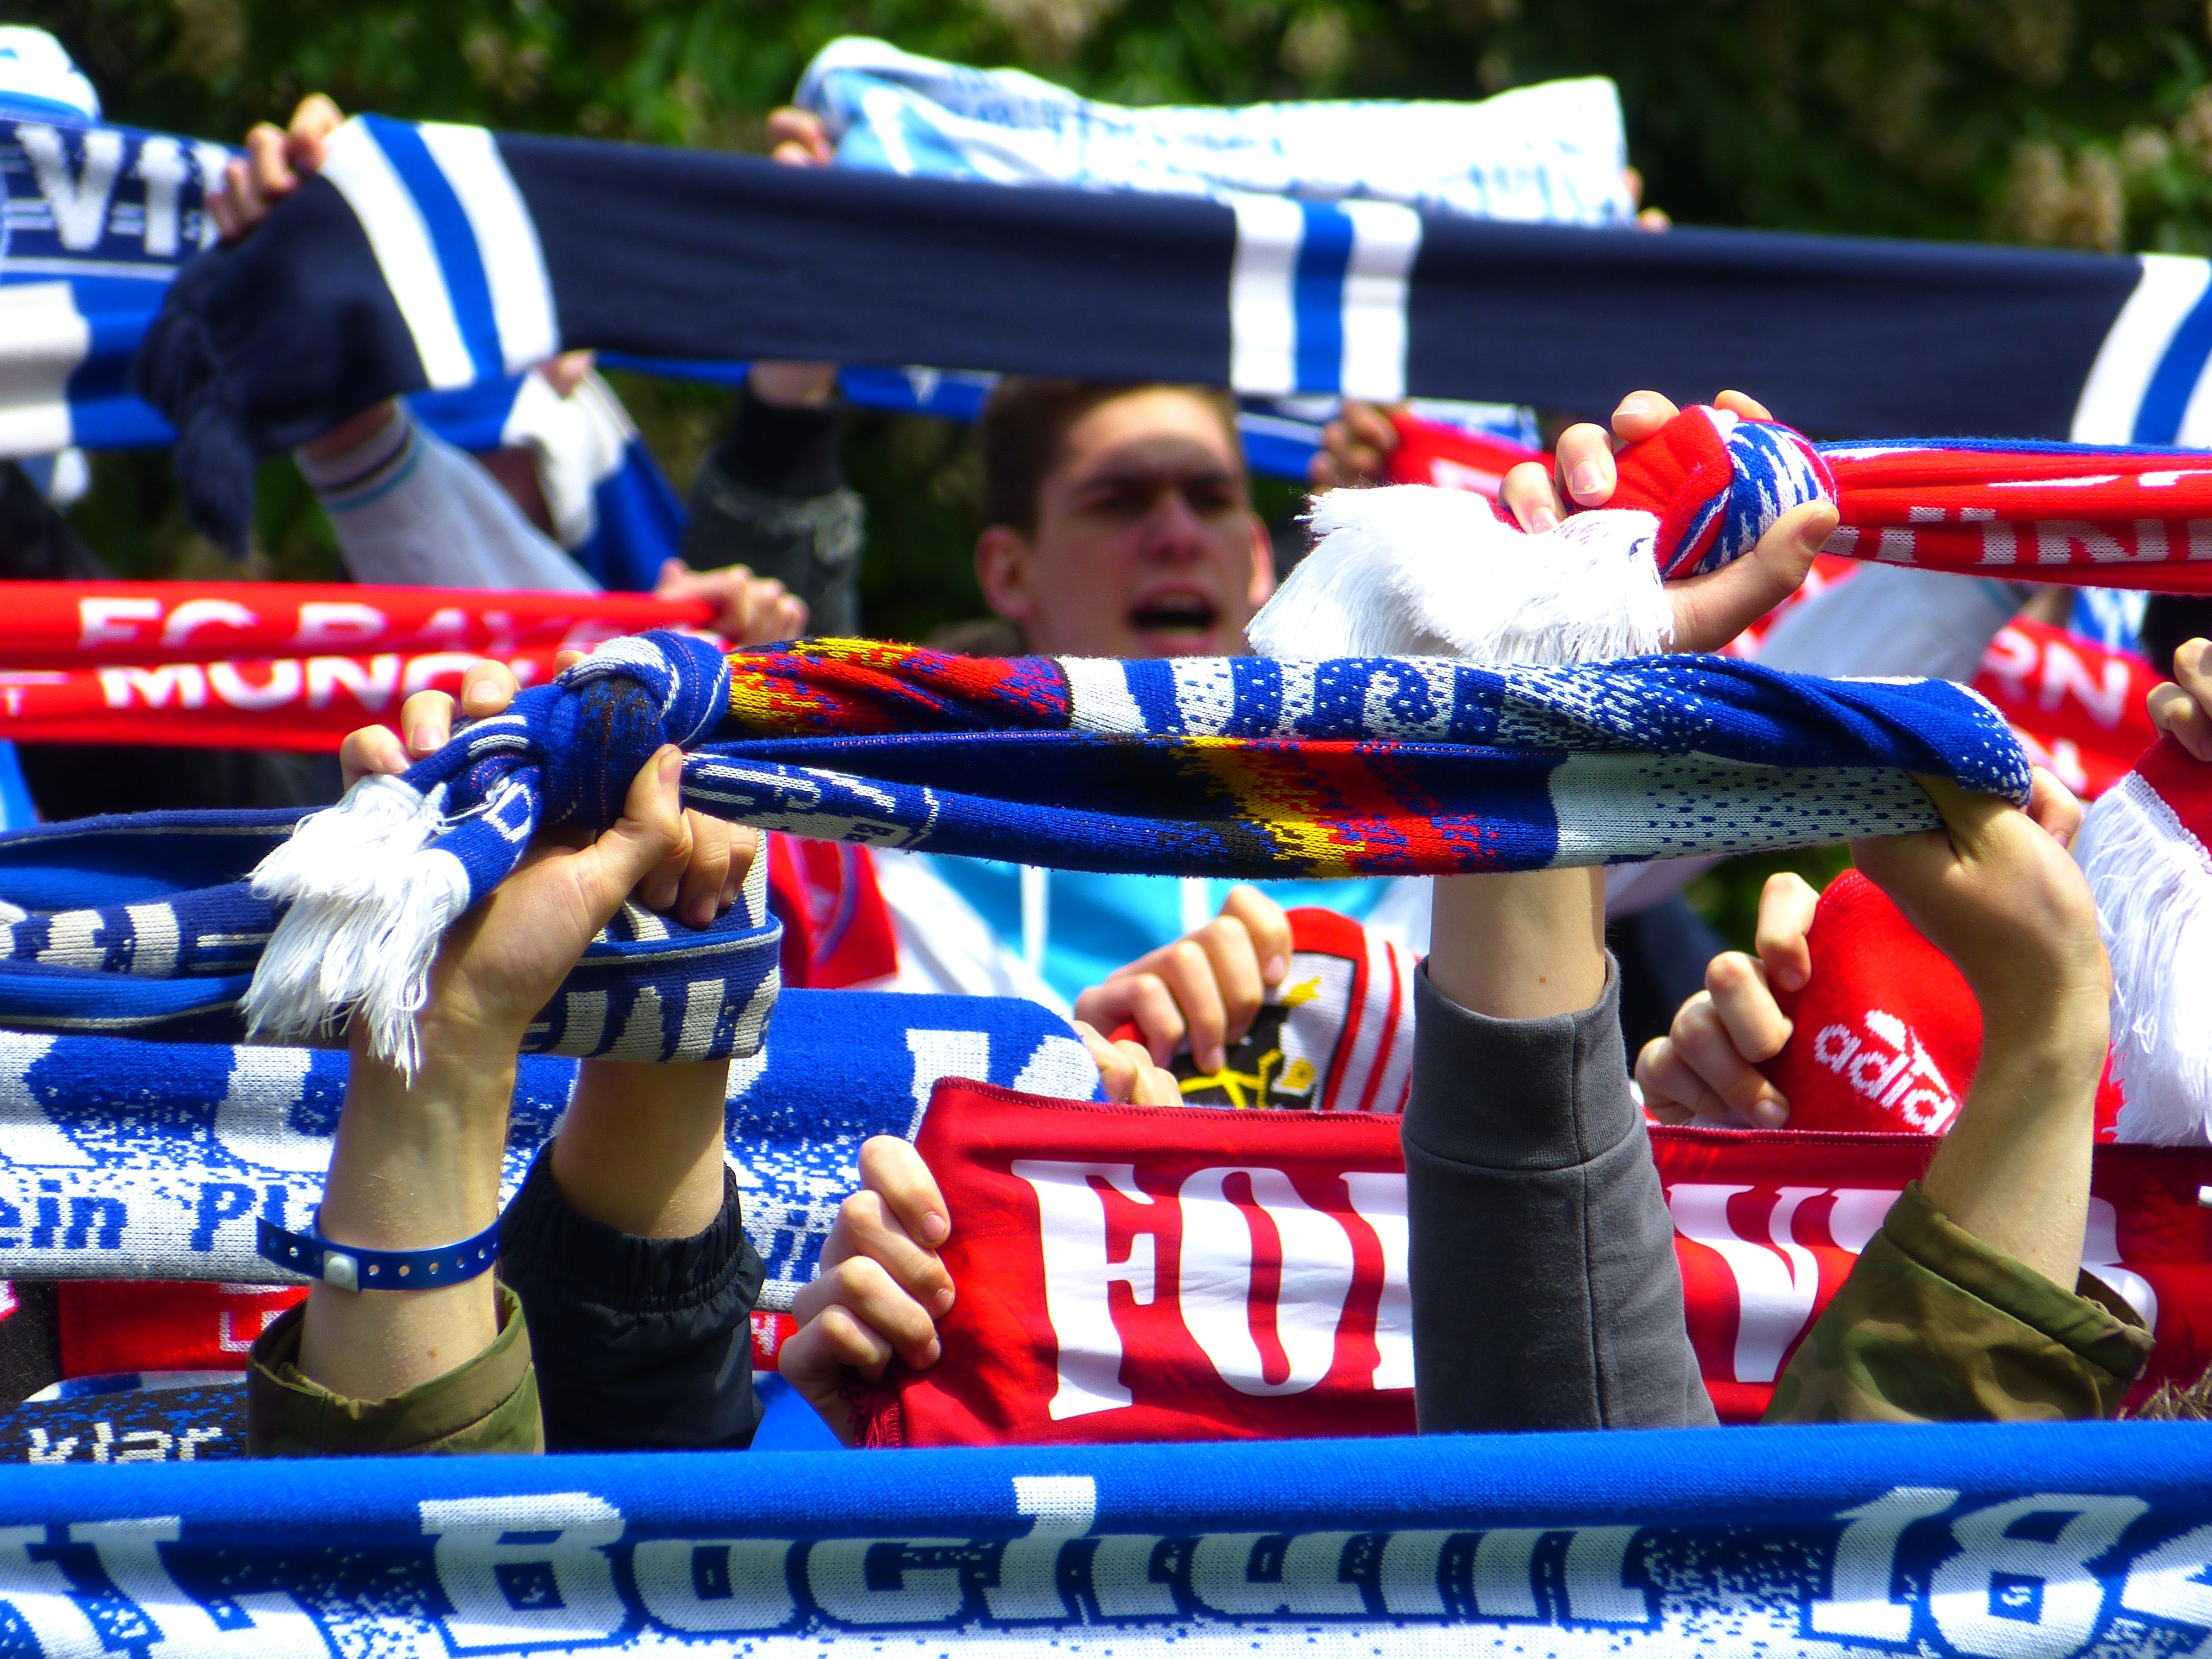
structure, human, football, celebrate, boxing, sports, fans, personal, muay thai, sport venue, endurance sports, boxing ring